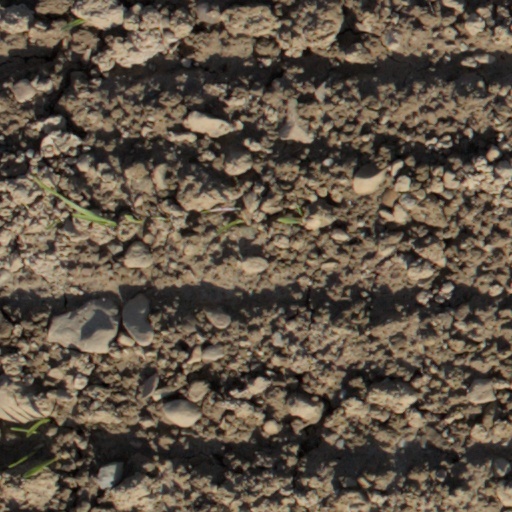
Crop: wheat